Lenora Crichlow

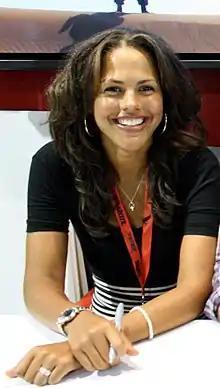
Crichlow in 2009

Lenora Isabella Crichlow (born 4 January 1985) is an English actress. She became known for her starring roles as Maria "Sugar" Sweet in the Channel 4 comedy-drama series "Sugar Rush", Annie Sawyer in the BBC Three supernatural drama series "Being Human", and Shania Andrews in the 2012 sports drama film "Fast Girls". In 2013, Crichlow portrayed Chen Sam in the television film "Burton & Taylor" and Victoria Skillane in the episode "White Bear" of the dystopian sci-fi series "Black Mirror". She has since had regular roles in the ABC sitcom "Back in the Game" and the NBC comedy series "A to Z". In 2020, she was in the main cast of the HBO/Sky One comedy series "Avenue 5", playing second engineer Billie McEvoy.